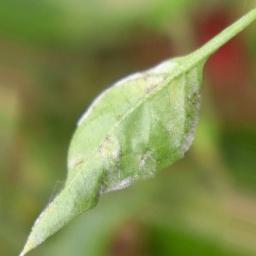
Label: powdery mildew